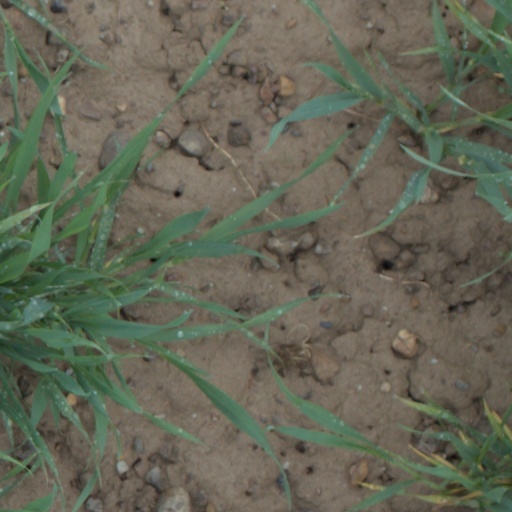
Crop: wheat